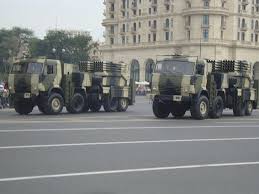
Label: BM-30